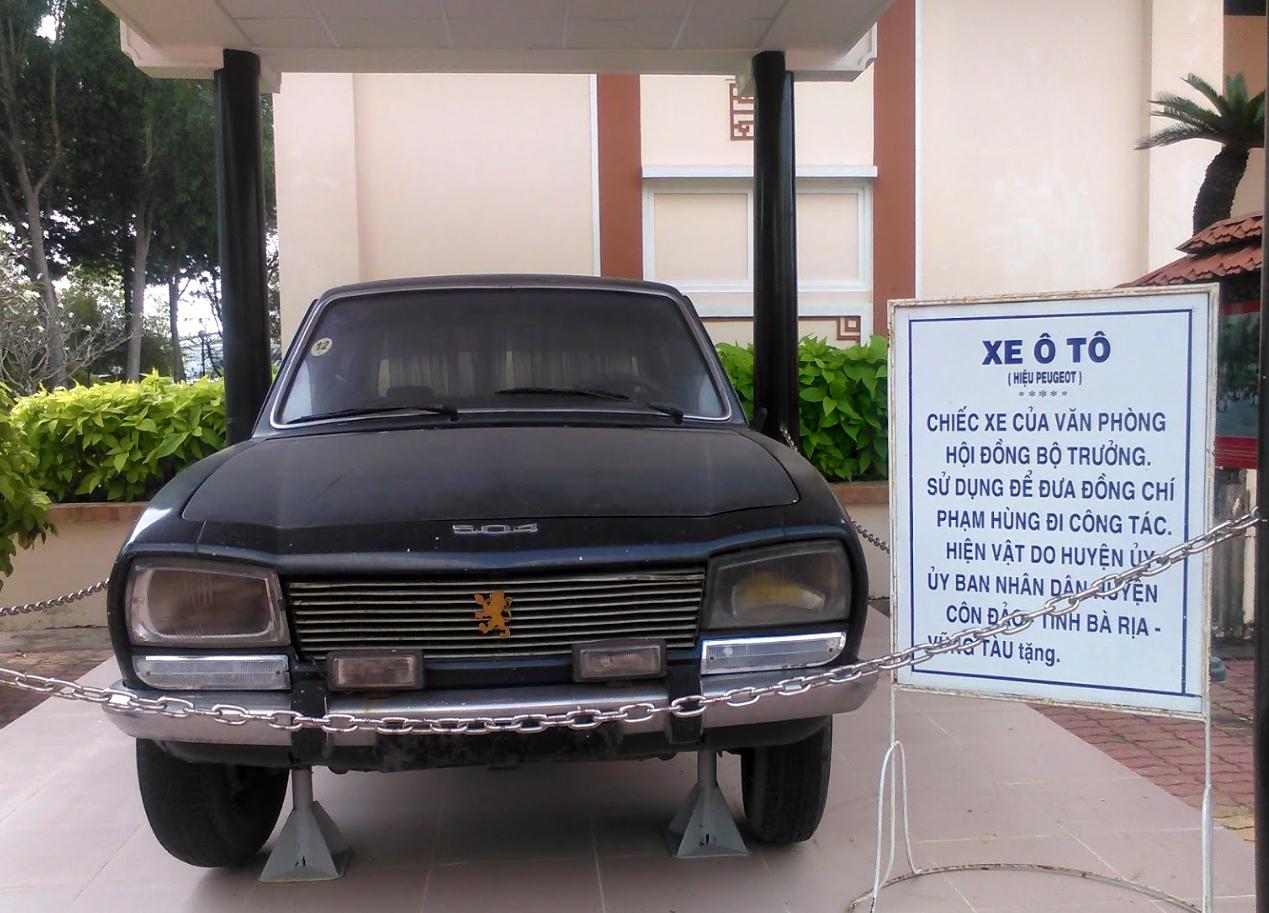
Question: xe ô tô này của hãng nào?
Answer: hãng peugot